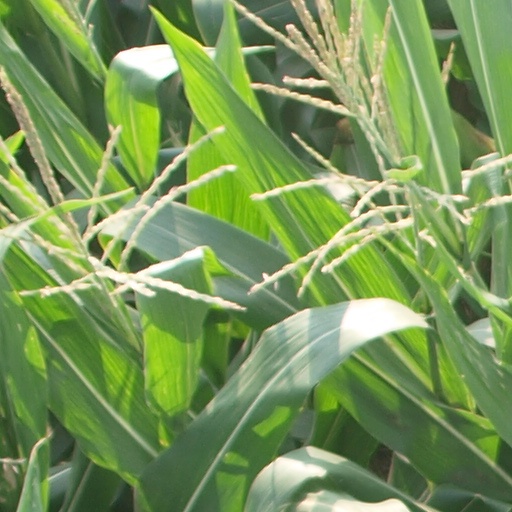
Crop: maize; corn